Iowa State Cyclones football

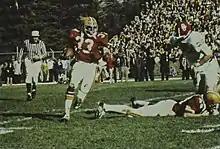
Iowa State tailback Mike Strachan #33 carries the football during a 1972 game against Oklahoma

In 1972, Iowa State saw the loss of five starters and the move of George Amundson from running back to quarterback to replace Dean Carlson. The Cyclones lost linebacker Matt Blair to a pre-season injury, which forced him into a medical redshirt. The Cyclones tied Nebraska 23–23 on a missed extra point by Iowa State's Tom Goedjen. Three players went on to be named to the first team All-Big Eight team as well be honored as All-Americans, offensive lineman Geary Murdoch, defensive end Merv Krakau and quarterback George Amundson. Amundson was named Big Eight player of the year over Heisman Trophy winner, Johnny Rodgers. It was in this year that Iowa State became known as D-Tackle U, similar to Penn State's moniker "Linebacker U". Iowa State's 5–5–1 regular season record was enough to earn them an invitation to the 1972 Liberty Bowl against Georgia Tech. Despite outstanding play, Iowa State lost 31–30 on a failed late-game two-point conversion attempt by George Amundson. At the conclusion of the 1972 season, Majors announced his departure from Iowa State to take the head coaching job at Pittsburgh.